Memorial Chapel (University of Maryland)

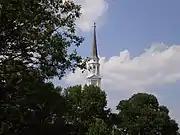
The iconic steeple of the chapel can be seen from all over campus and College Park.

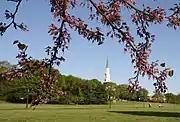
"Cercis canadensis" at Memorial Chapel on University of Maryland Arboretum & Botanical Garden

The Memorial Chapel attracts over 80,000 visitors each year, and hosts upwards of 1,200 events annually, including commencement ceremonies, concerts, convocations, lectures, and weddings. Weddings at the chapel are particularly popular among Maryland alumni and members of the university community, as 84% of the weddings that have taken place at the chapel had at least one connection to the university. Visitors of the Chapel include Speaker of the House Nancy Pelosi, Senator John McCain, Senator Joseph Tydings, and former Maryland Governor Robert Ehrlich. A Veterans Day ceremony is held at the Chapel annually.